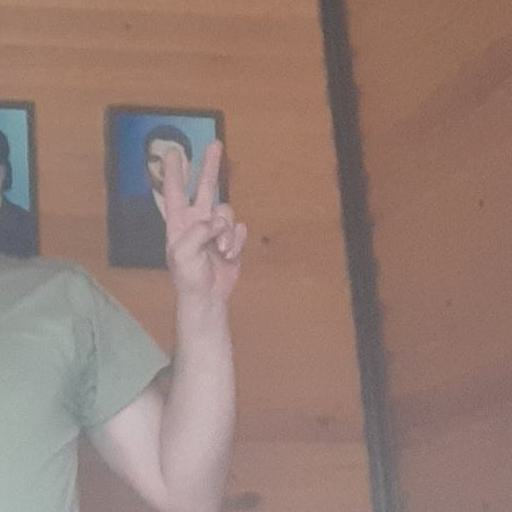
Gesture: peace